Evangelical Reformed Church of the Canton of St. Gallen

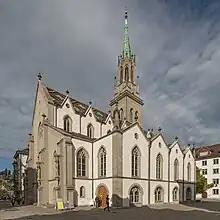
The Church of St. Laurence in St. Gallen.

The Evangelical-Reformed Church of the Canton of St. Gallen is a Reformed state cantonal church in the canton of St. Gallen.